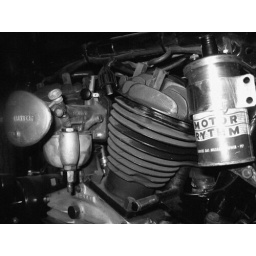
The whole bike just looks better in black and white